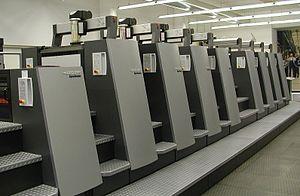
Heidelberger Druckmaschinen AG est une entreprise allemande de génie mécanique fondée en 1850, produisant entre autres de la presse offset à feuilles, et leader mondial sur ce secteur. Le siège social se situe à Heidelberg.